Laurent Millaudon (steamboat)

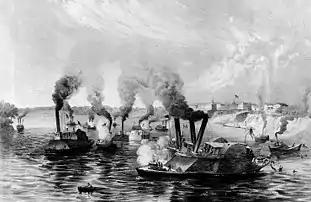
Destruction of the Confederate force at the First Battle of Memphis. CSS "General Sterling Price" is the ship directly behind the bow of the closest ship.

The Confederates quickly repaired "General Price" and later she participated with Montgomery's force in holding off Federal vessels until Fort Pillow was successfully evacuated on 1 June. The Confederate vessels then fell back on Memphis to take coal.